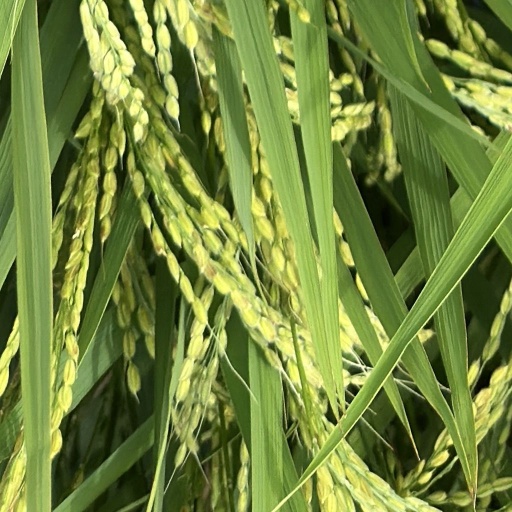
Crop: rice